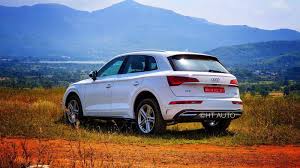
Label: noambulance